Arkoudes

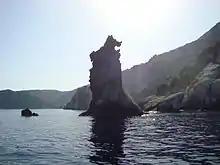
Arkoudes (The Bear Rock) off the shore of Milos Island.

The Arkoudes are a group of rocky islets located off the coast of the island of Milos in Greece. The rocks appear to show an opening mouth, a nose, eyes, ears and a body that look rather like bears, whence their name. The rocks are about 20 feet high and the only way to see them is by boat that tours around the island. The natural sculptures are near Plathenia Beach and the entrance of the bay of Milos.